Maly Theatre (Moscow)

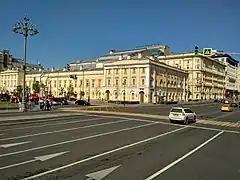
Building of the Maly Theater after reconstruction. May 2018

Maly Theatre, facing Petrovka Street, is the last remaining of four identical buildings erected in the 1820s by Joseph Bove for private customers. In the 19th century, the other three buildings were demolished and rebuilt, and Theatre Square lost its original highly symmetrical appearance. The Maly building itself has little in common with the original Vargin House of 1824. Vargin House, squeezed between Petrovka and the wide, recently created Neglinny Lane, was narrower than the present-day building; its Petrovka facade housed an open shopping arcade.